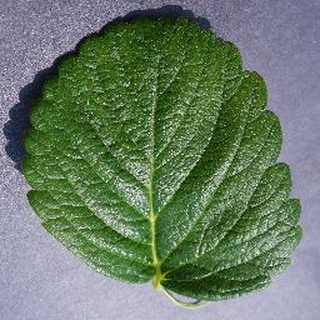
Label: healthy_strawberry